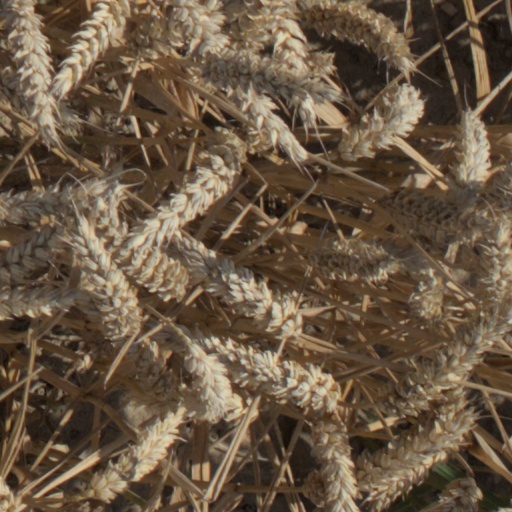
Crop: wheat